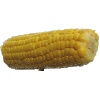
Label: Corn 1